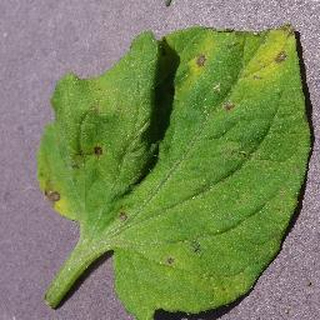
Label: tomato_septoria_leaf_spot